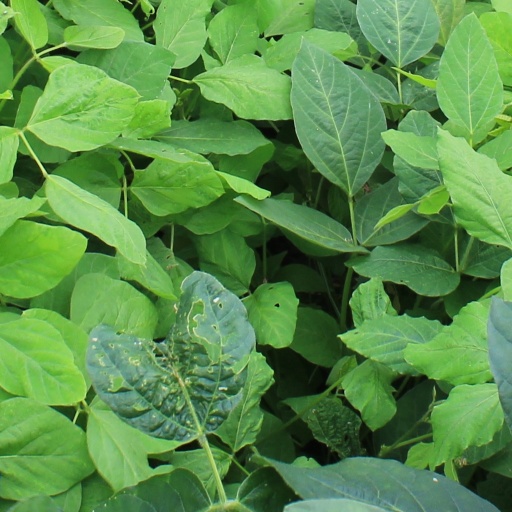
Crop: soybean